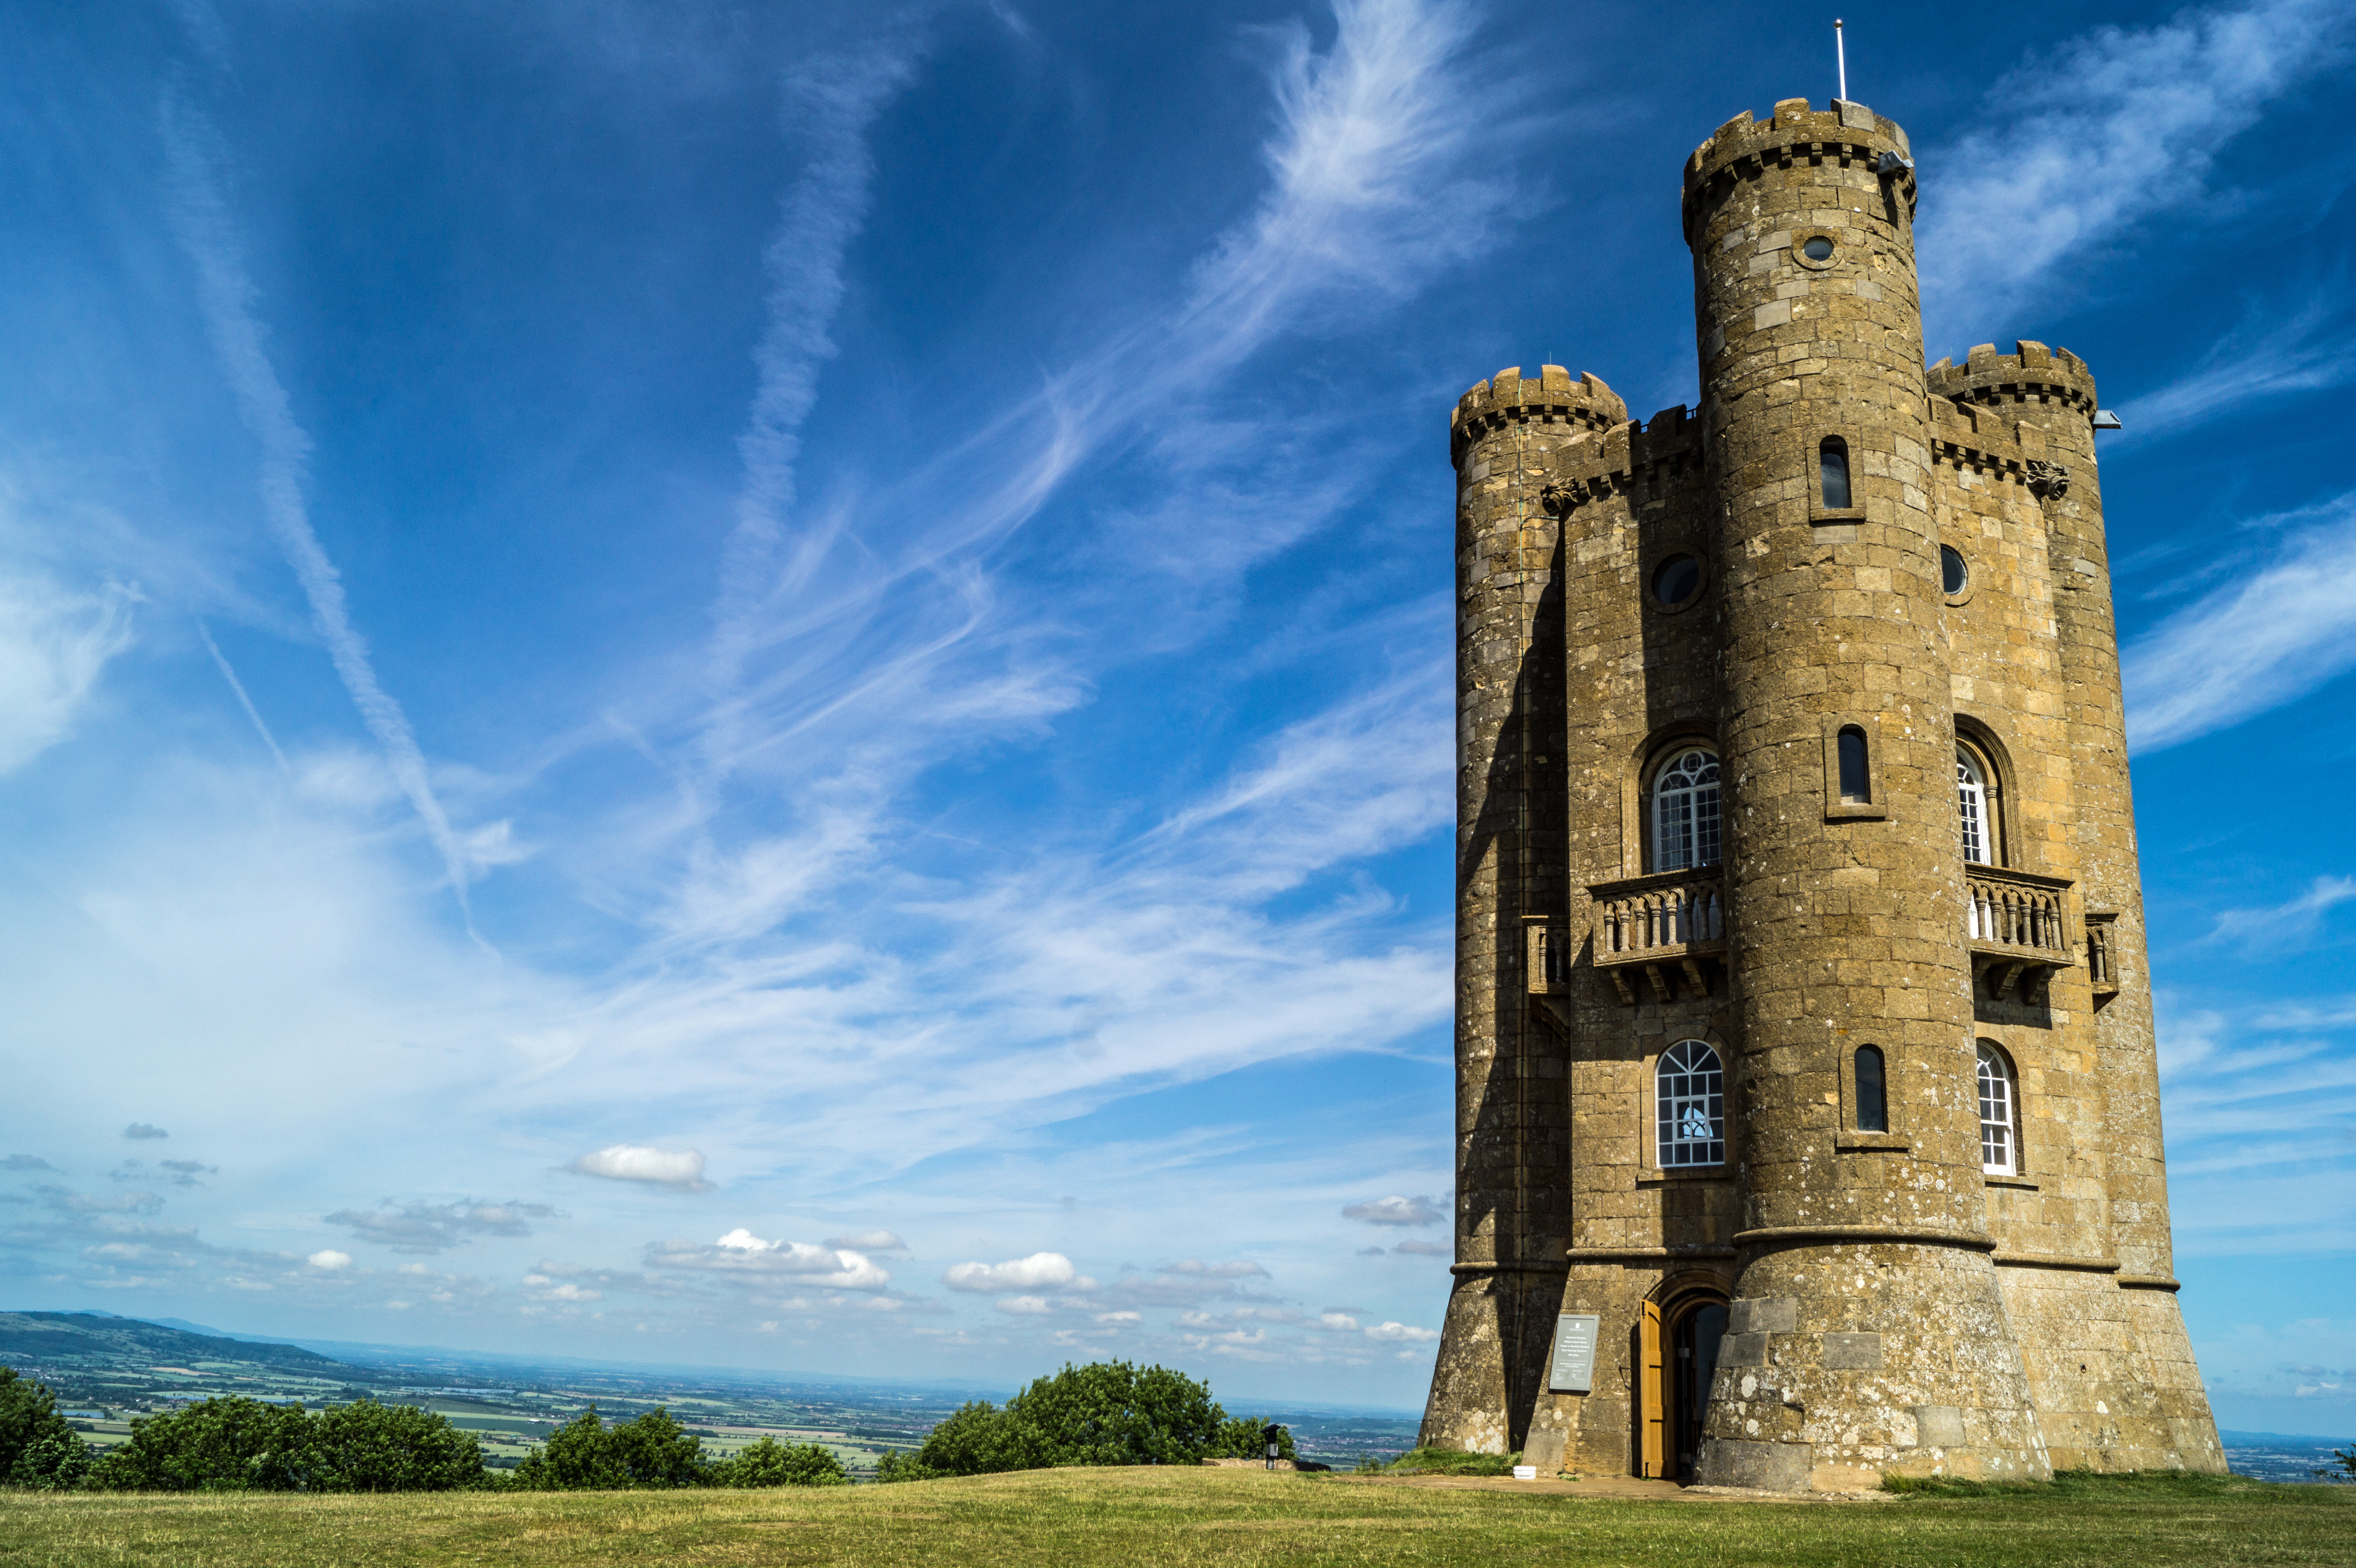
landscape, grass, horizon, cloud, sky, window, building, land, green, tower, castle, landmark, blue, clouds, windows, history, scape, broadway, skycap